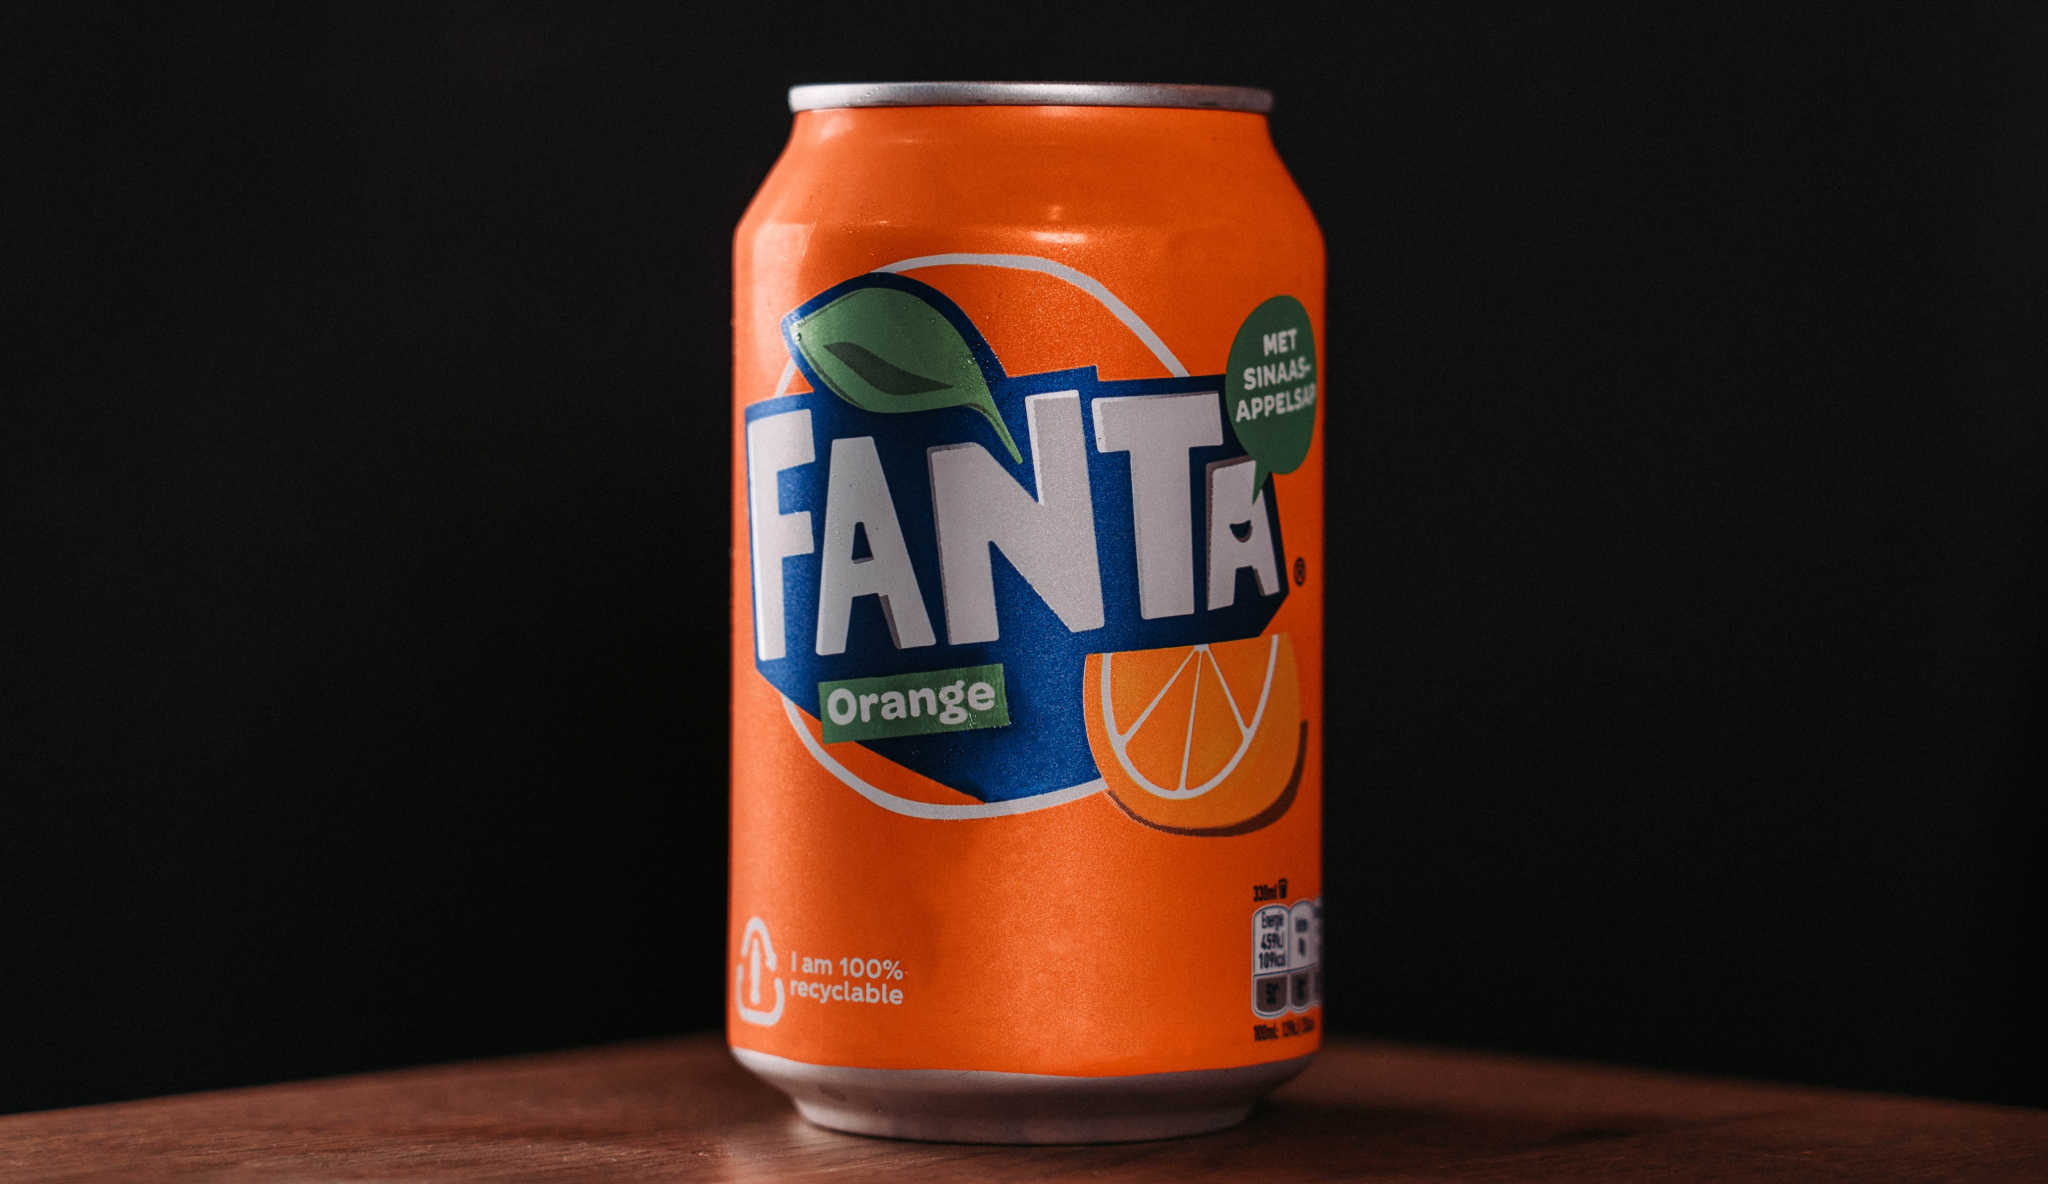
Label: metal